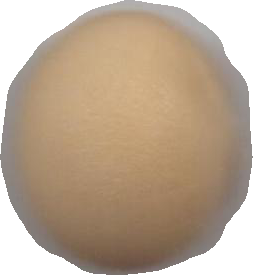
Variety: Grobogan